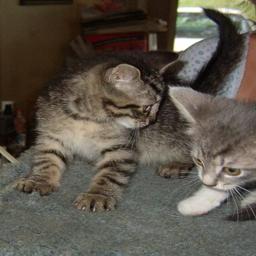
Animal: cats